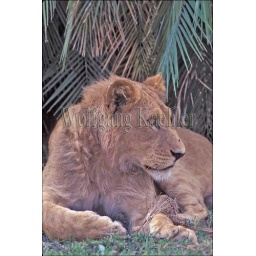
Botswana, okavango delta, mombo island, young male lion in front of tsaro palm tree